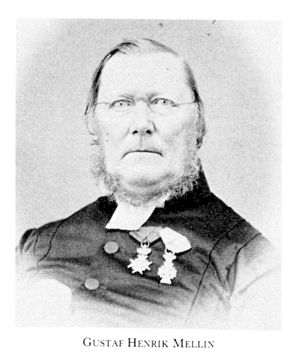
Gustaf Henrik Mellin
Gustaf Henrik Mellin.
Gustaf Henrik Mellin var en svensk præst og forfatter.